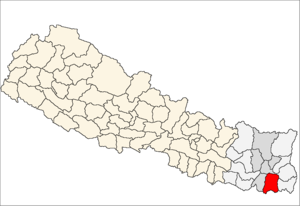
Morang District
Morang District i Kosi Zone (grå) i Eastern Development Region (grå + lysegrå)
Morang District er et af Nepals 75 administrative og politiske regioner, betegnet distrikter. Morang er et distrikt i lavlandet Terai, som ligger i Kosi Zone i Eastern Development Region.